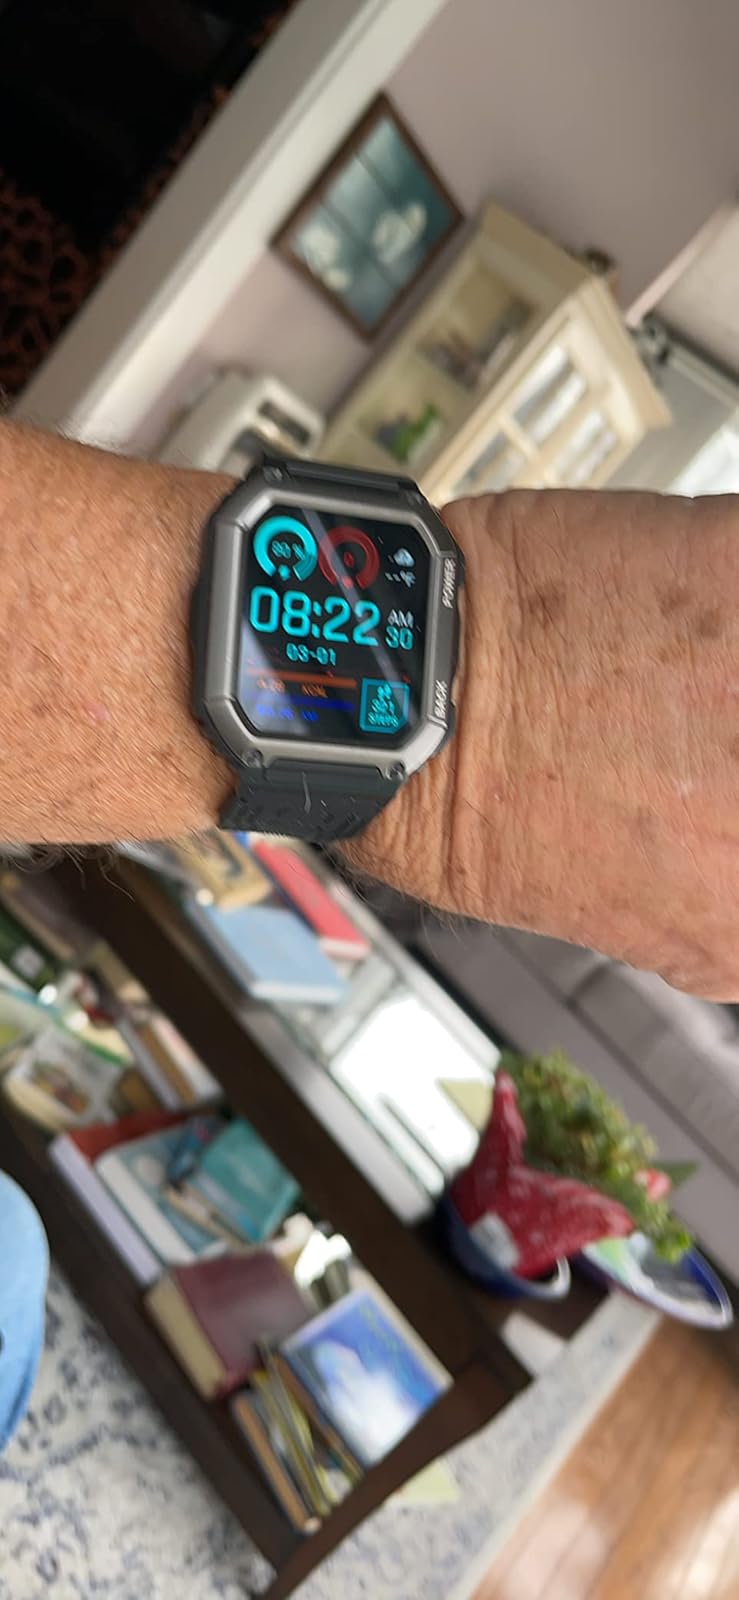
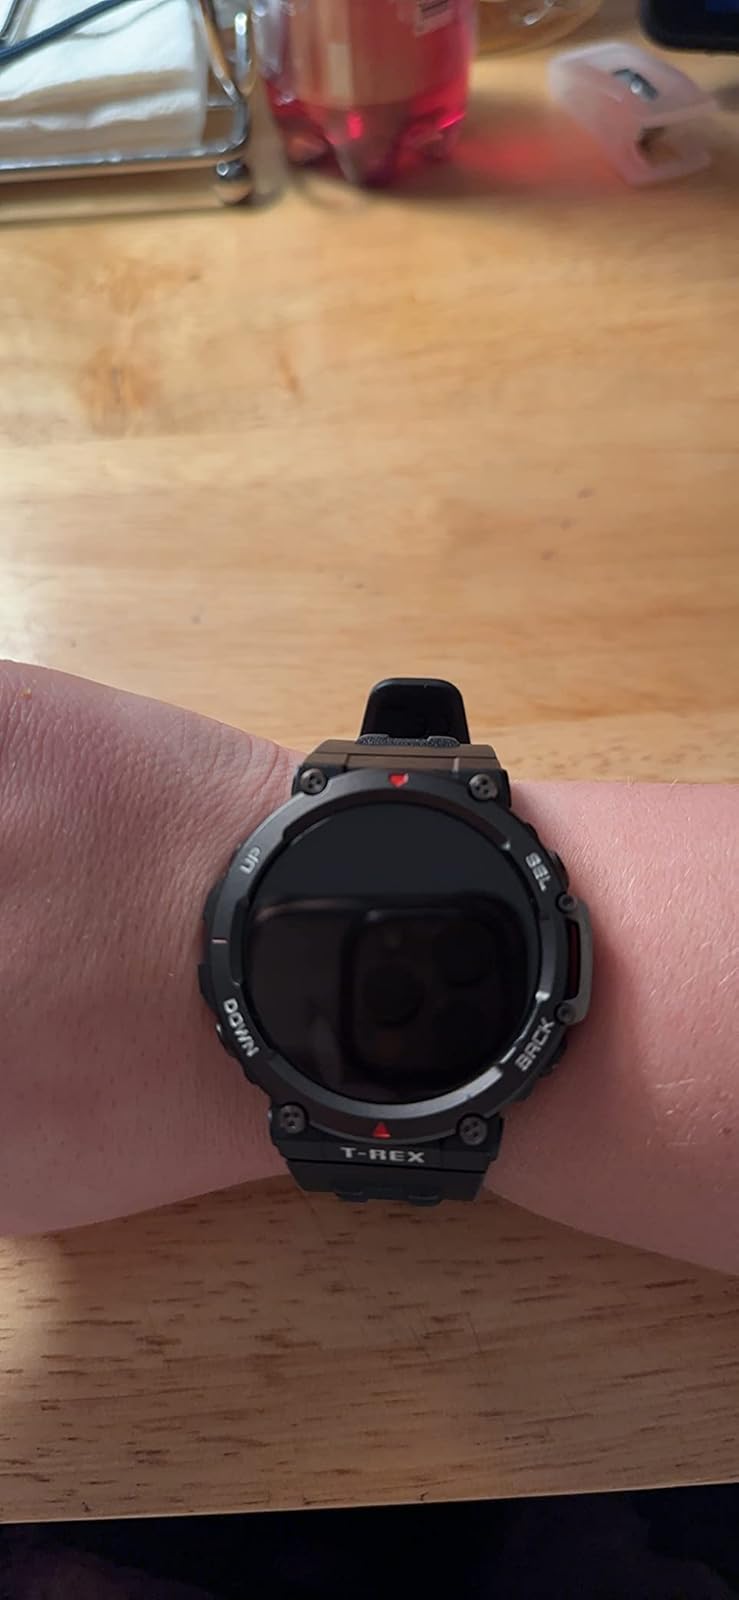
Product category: smartwatch
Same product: no